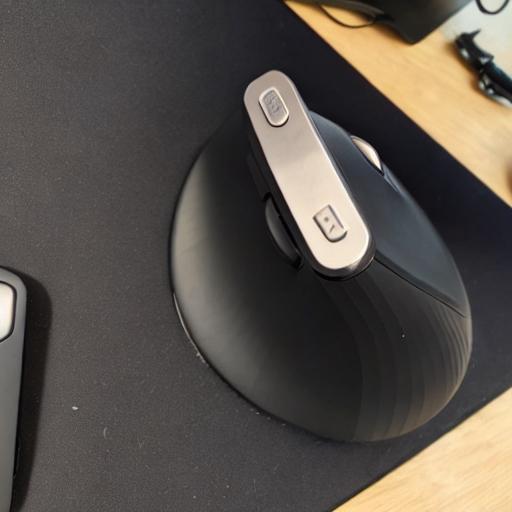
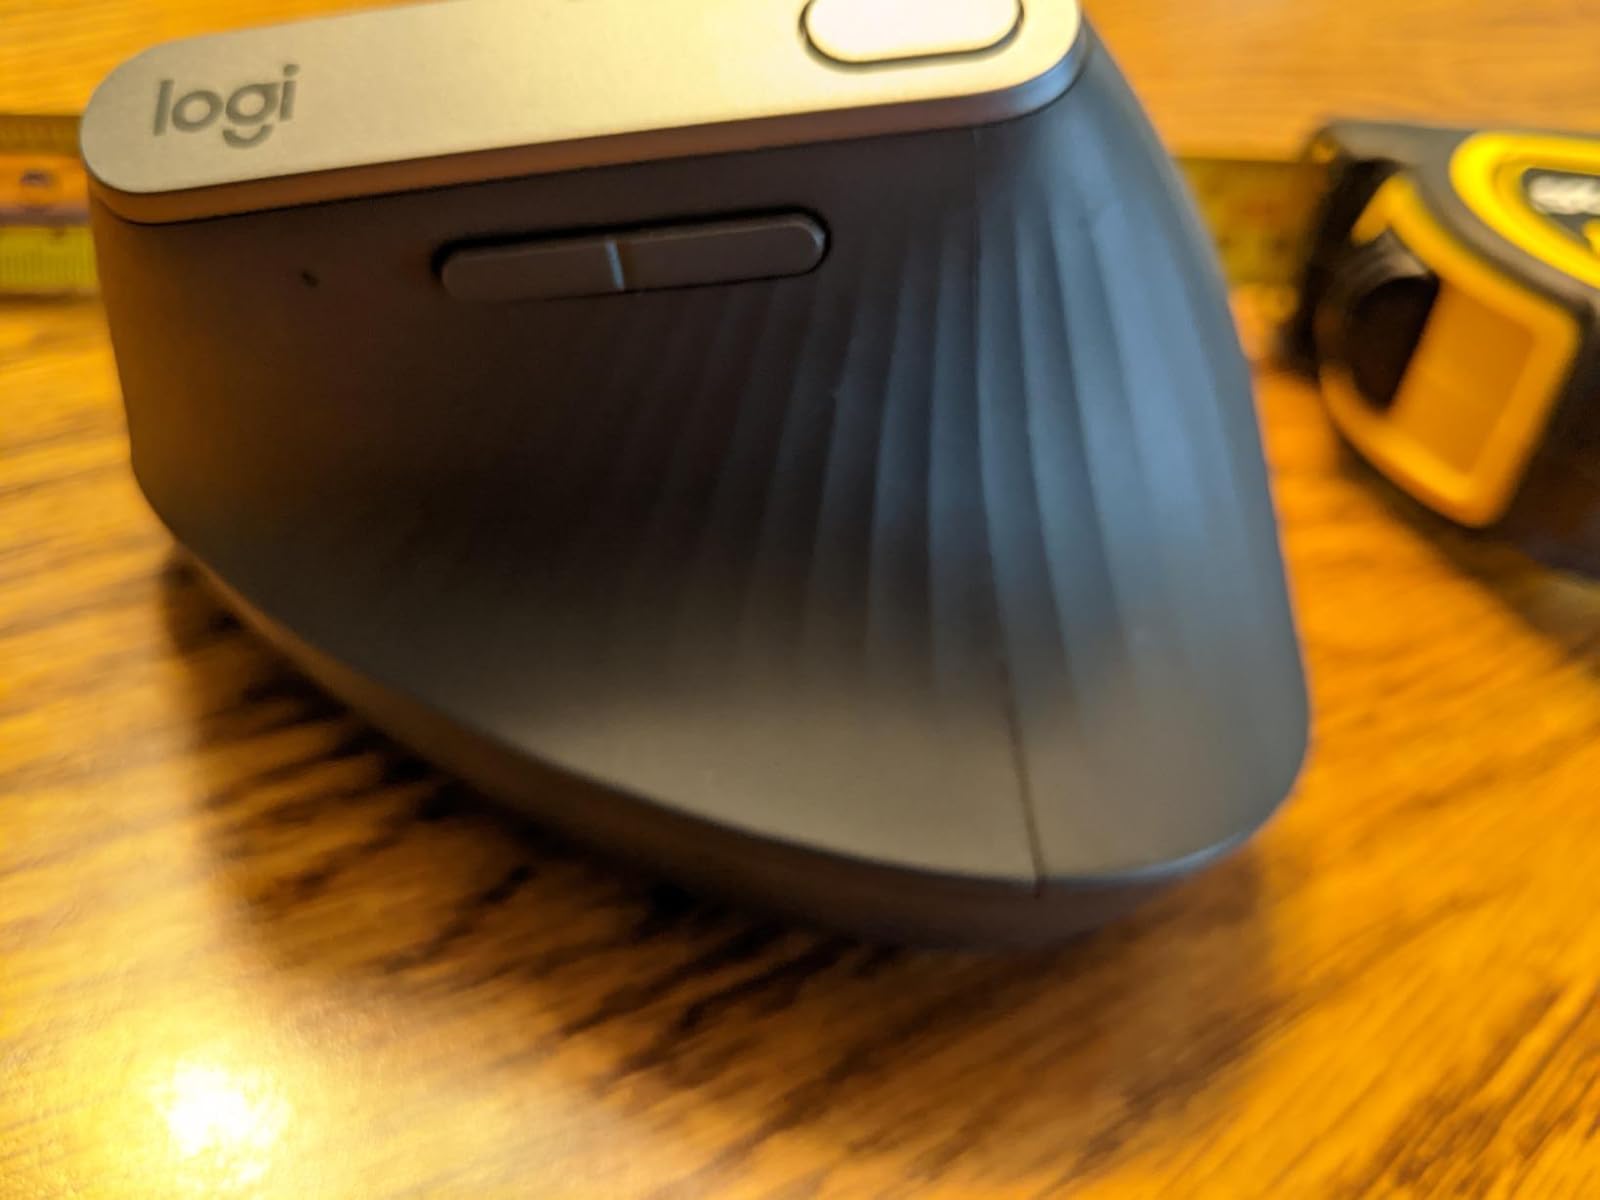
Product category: mouse
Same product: no